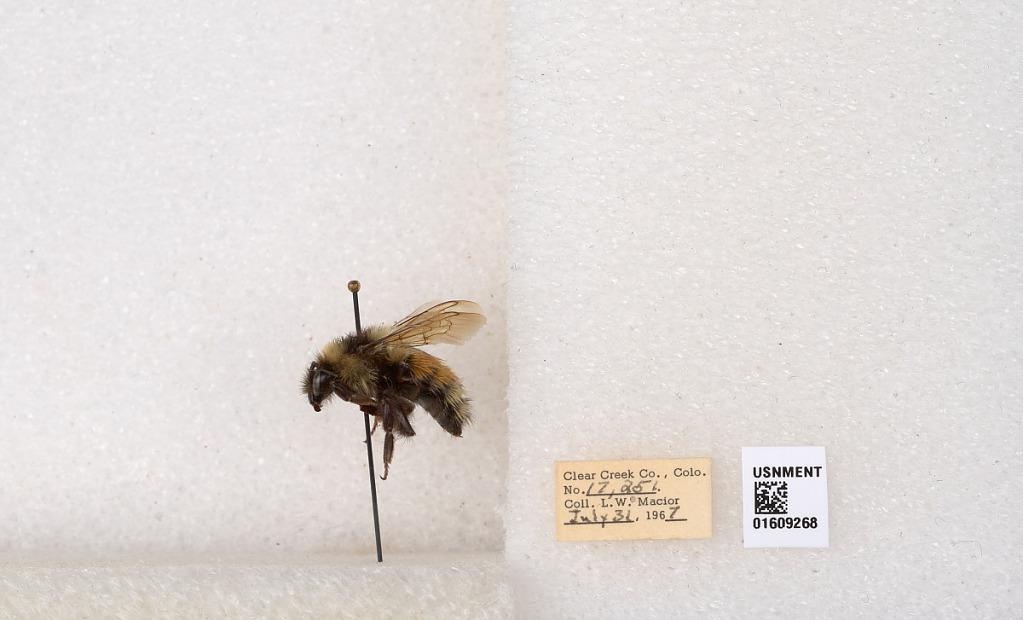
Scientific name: Bombus (Pyrobombus) sylvicola Kirby
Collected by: L. Macior
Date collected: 1967-7-31
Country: United States
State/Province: Colorado
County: Clear Creek
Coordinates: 39.6856, -105.645